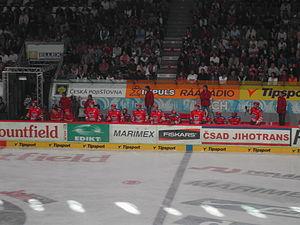
La Budvar aréna est la patinoire de la ville de České Budějovice dans le sud de la République tchèque. Elle se situe à quelques centaines de mètres au sud du centre historique de la ville le long de la Vltava.